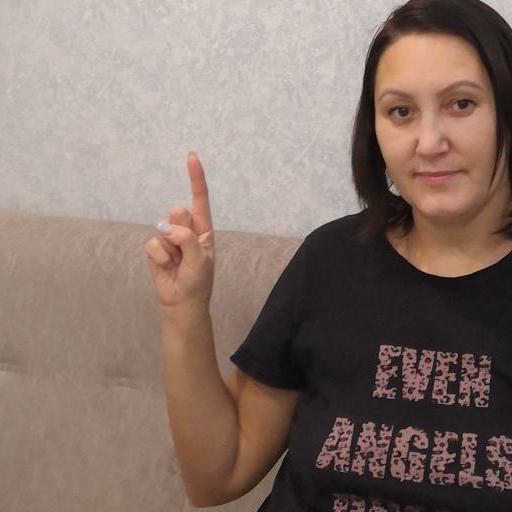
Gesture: one